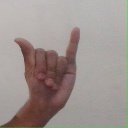
अक्षर: य